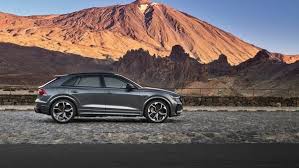
Label: noambulance